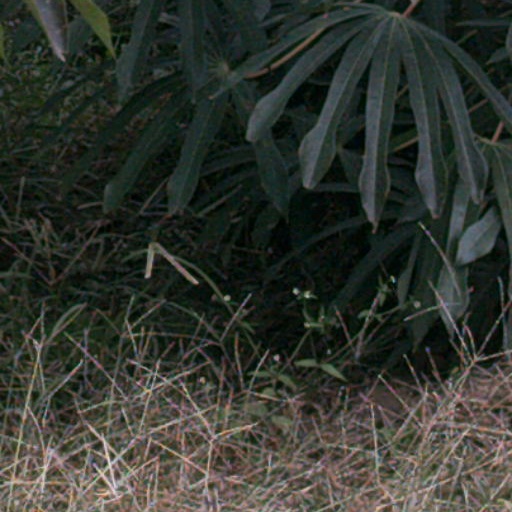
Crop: cassava